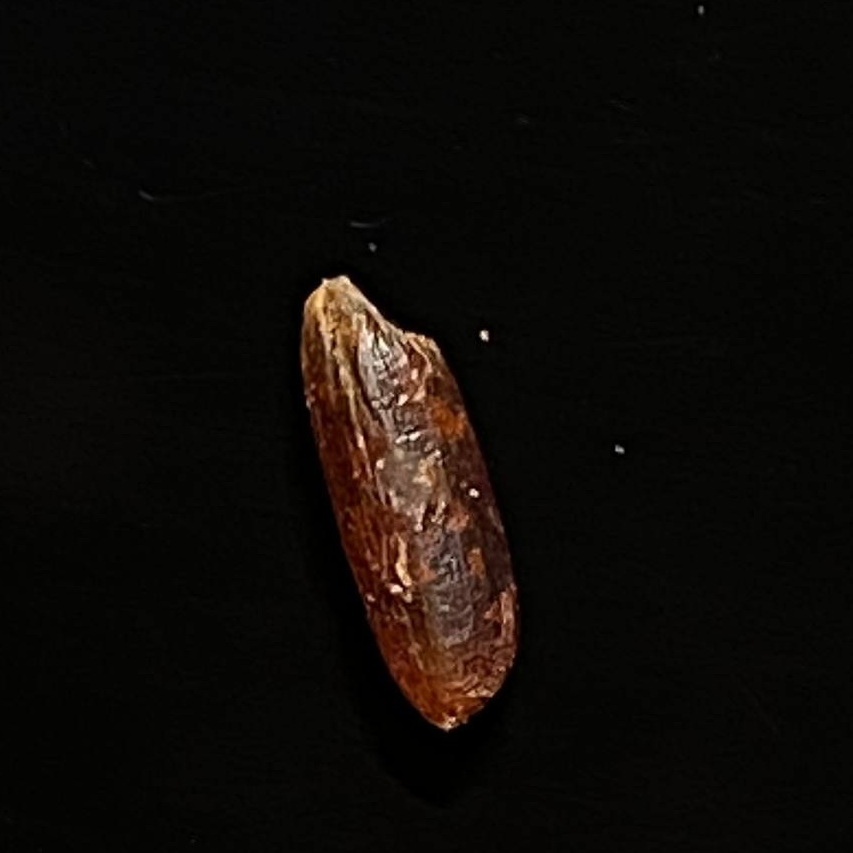
Rice variety: Ganjiya